Oblivious data structure

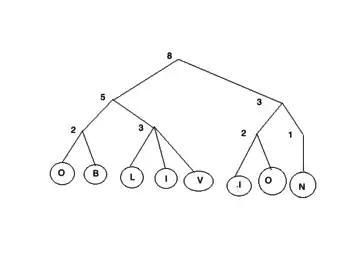
oblivious tree

For example, if the coin tosses of d {2, 3} has an outcome of: 2, 3, 2, 2, 2, 2, 3 stores the string “OBLIVION” as follow oblivious tree.